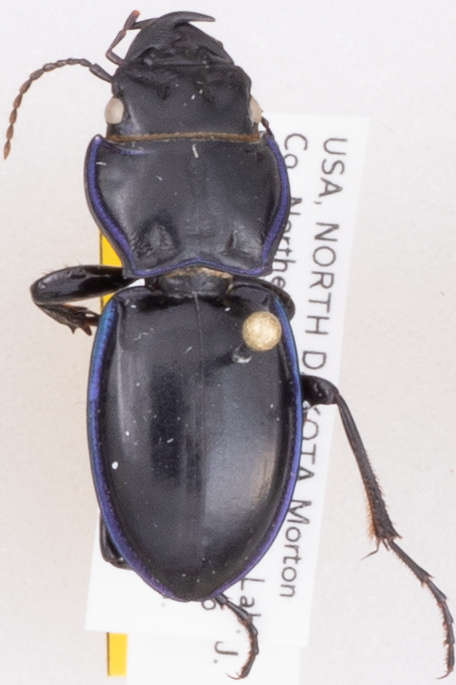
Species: Pasimachus elongatus
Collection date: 2019-06-11
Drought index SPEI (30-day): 1.19
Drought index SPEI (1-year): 1.382
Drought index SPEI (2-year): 0.9